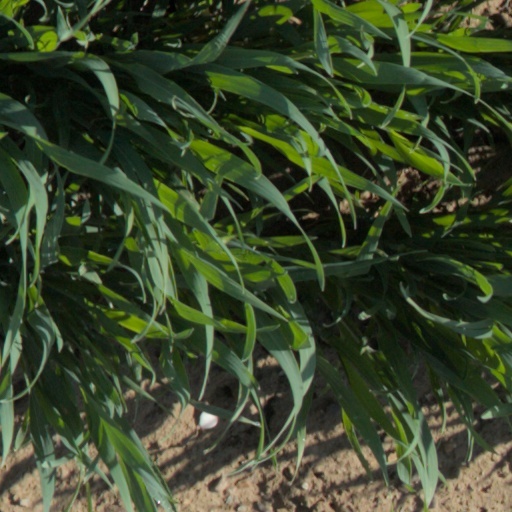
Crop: wheat